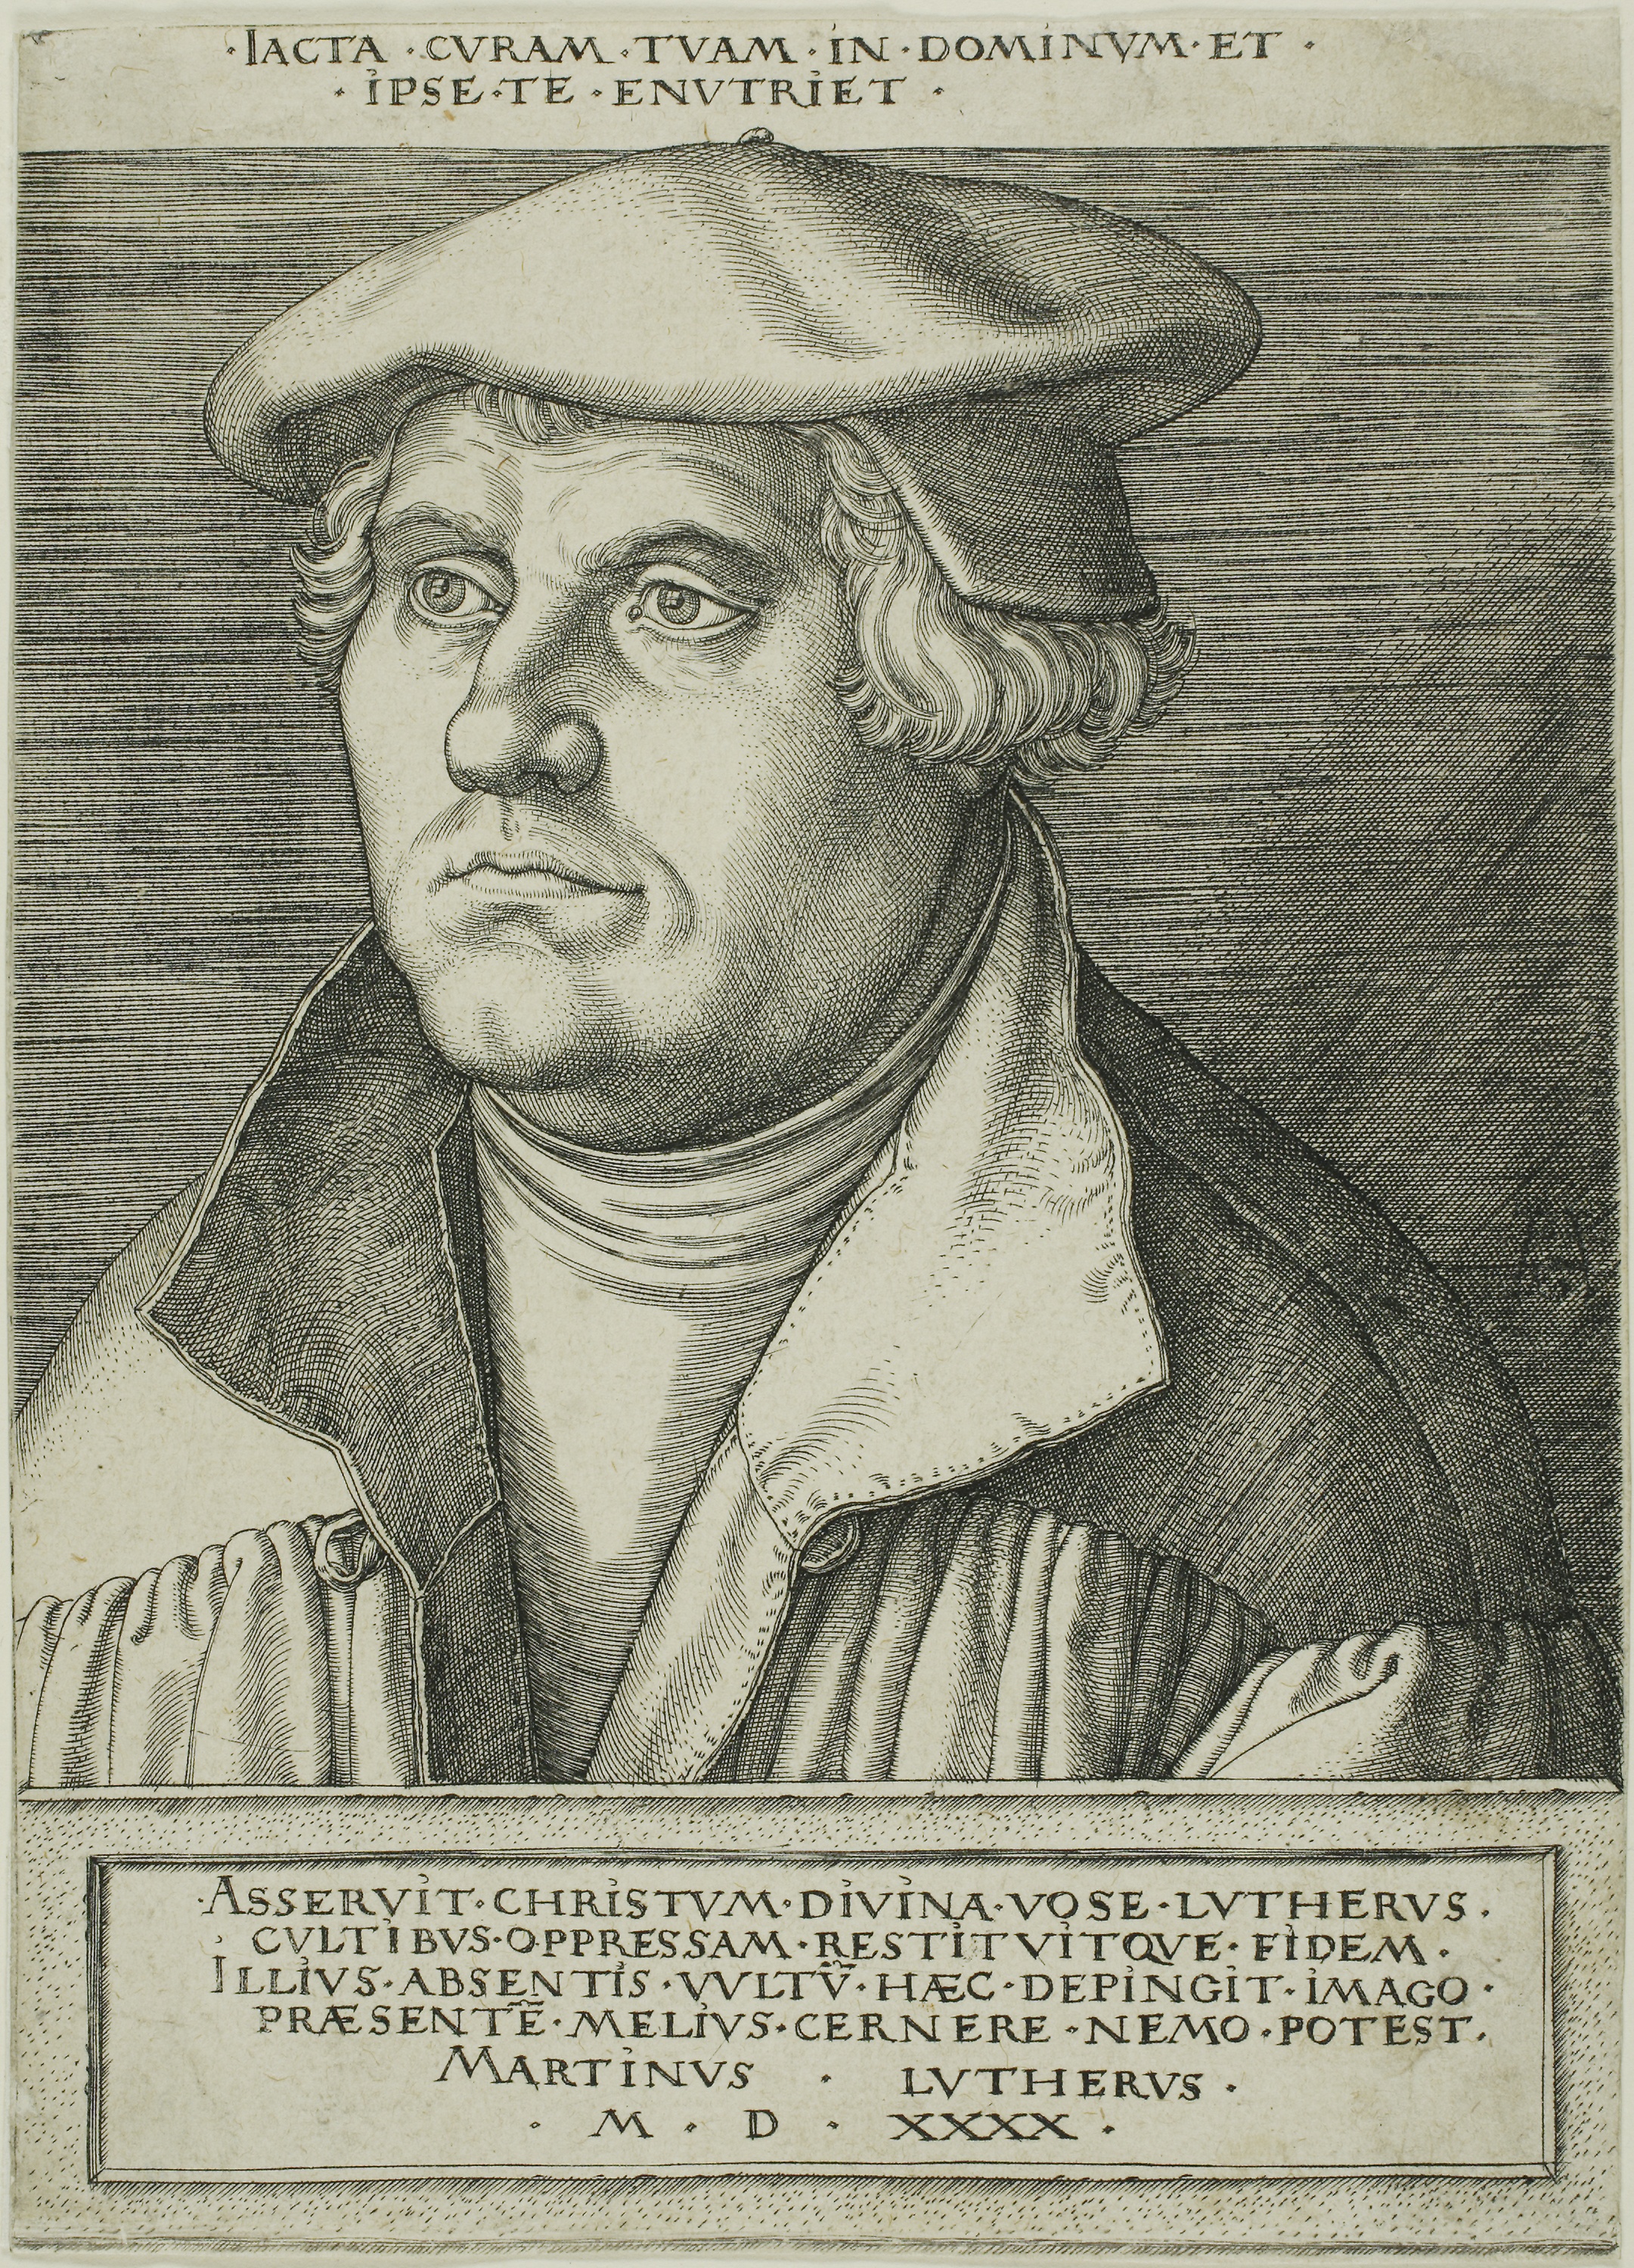
portrait, history, art, paper, human behavior, self portrait, artwork, illustration, drawing, paper product, visual arts, black and white, vintage clothing, font